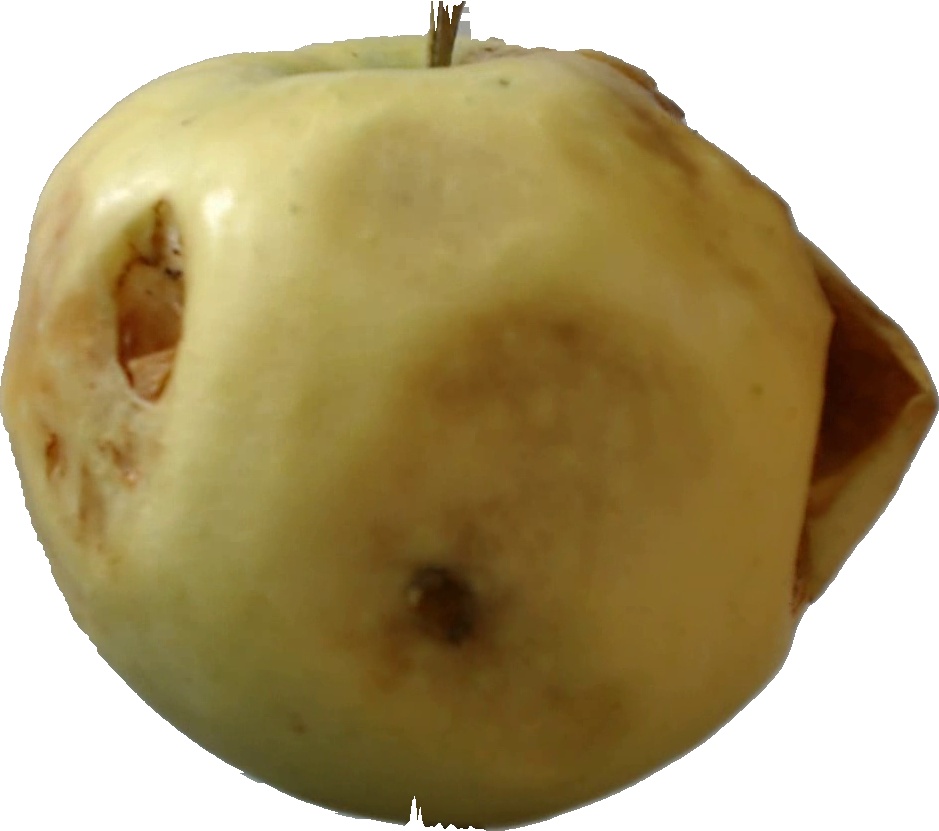
Label: apple_hit_1